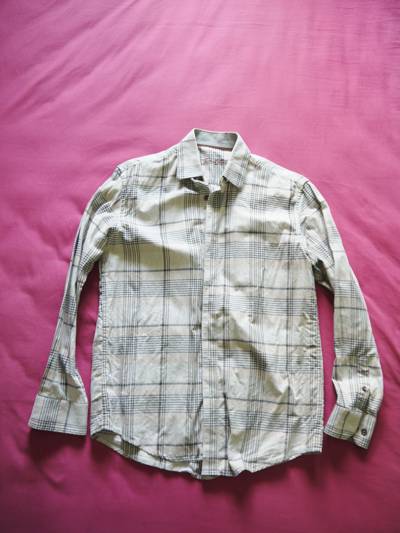
Waste category: clothes